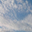
Label: cloud